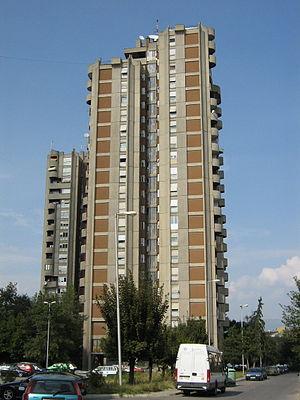
Aerodrom est une des dix municipalités spéciales qui constituent la ville de Skopje, capitale de la Macédoine du Nord. Elle comptait 72 009 habitants en 2002 et fait 21,85 km². Elle a été créée en 2004 à partir des terres de Gazi Baba situées au sud du Vardar. Son nom d'Aerodrom rappelle que l'aéroport de Skopje s'est trouvé sur son territoire jusqu'en 1987, date de la construction de l'aéroport Alexandre le Grand à Petrovets.